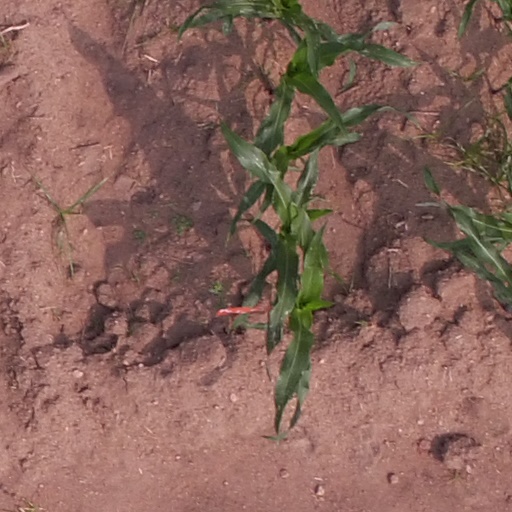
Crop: maize; corn